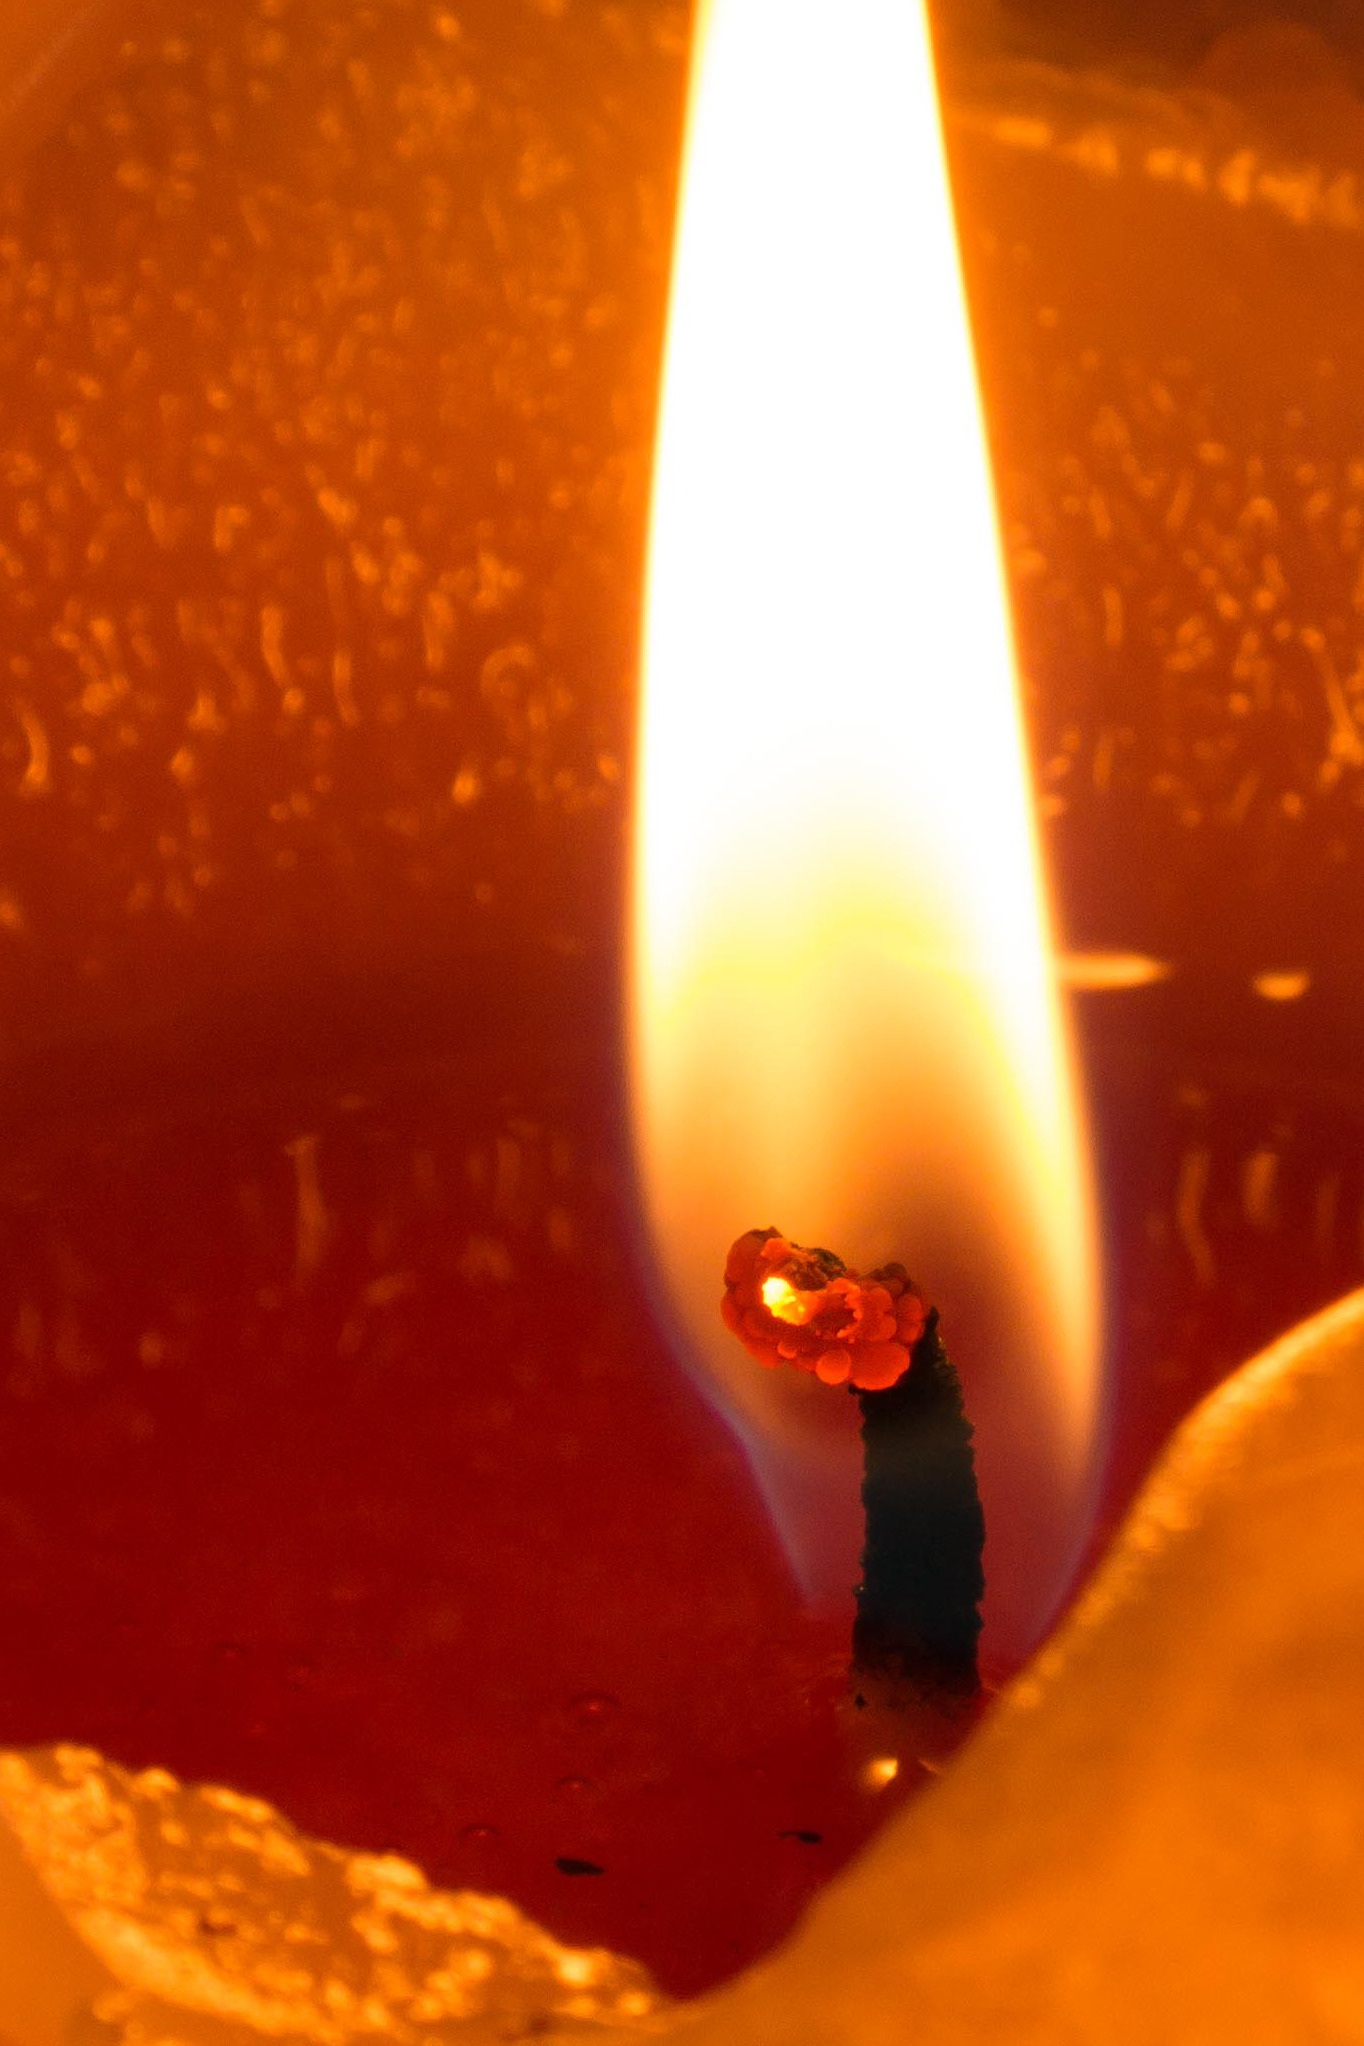
light, sun, sunlight, atmosphere, orange, reflection, red, color, flame, fire, romantic, glow, rest, yellow, candle, christmas, lighting, security, heat, deco, burn, advent, contemplative, december, melting, wick, candlelight, candle flame, festive decorations, wax candle, meditative, macro photography, geological phenomenon